C. W. W. Kannangara

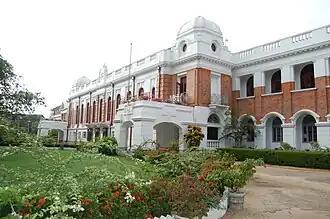

Exercising its powers to create new regulations, the Executive Committee of Education paved the way for the establishment of a new system of education in Sri Lanka. The new system was expected to ensure that education was provided with equal opportunities for all children in the country, irrespective of social class, economic condition, religion and ethnic origin. Although the education in vernacular schools had been free prior to the reforms (with government grants covering the cost of teaching and local philanthropists providing for buildings, equipment and books), it was not standardised. The final report of the Executive Committee of Education was published in 1943, with the inclusion of important recommendations initiated by A. Ratnayake, P. de S. Kularatne, S. Natesan and T. B. Jayah, that were initially opposed by Kannangara;